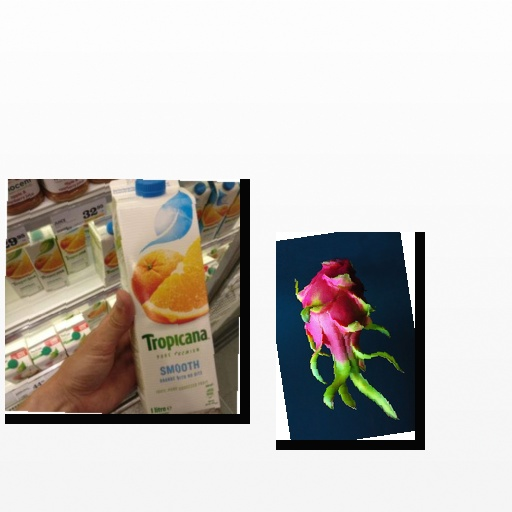
Food items: dragon_fruit, mixed_juice